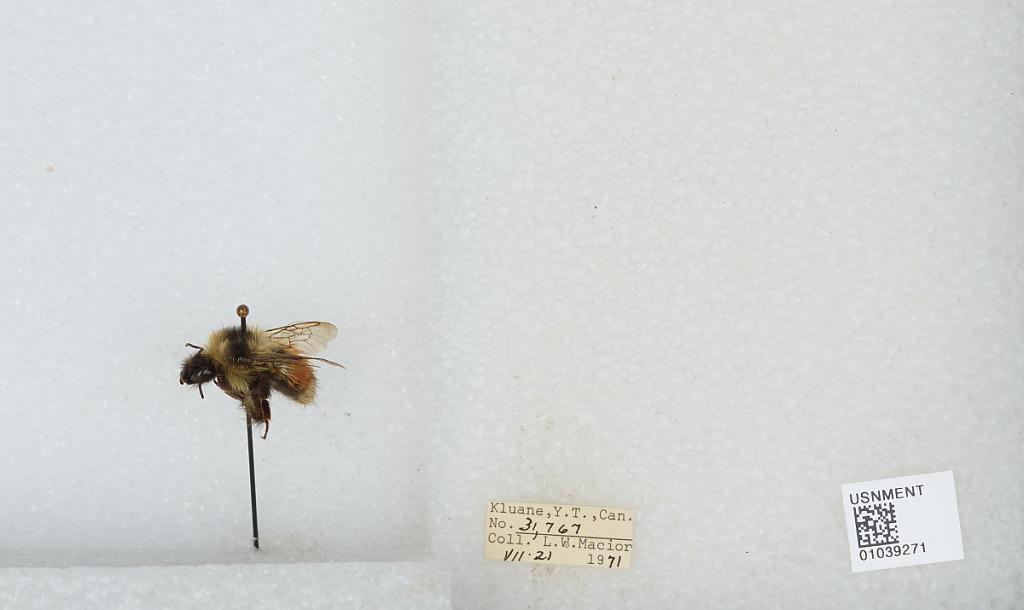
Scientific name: Bombus (Pyrobombus) sylvicola Kirby
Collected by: L. Macior
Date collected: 1971-7-21
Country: Canada
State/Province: Yukon Territory
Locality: Kluane
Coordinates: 60.75, -139.5